Boży Dar transmitter

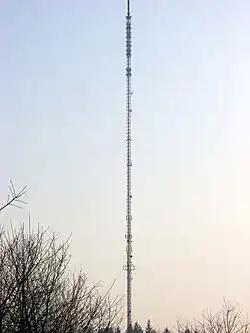
Bozy Dar Mast

Boży Dar transmitter is a broadcasting facility near Bozy Dar close to Lublin, Poland. Built in 1962, it transmits from a 210 metres-all guyed mast located at